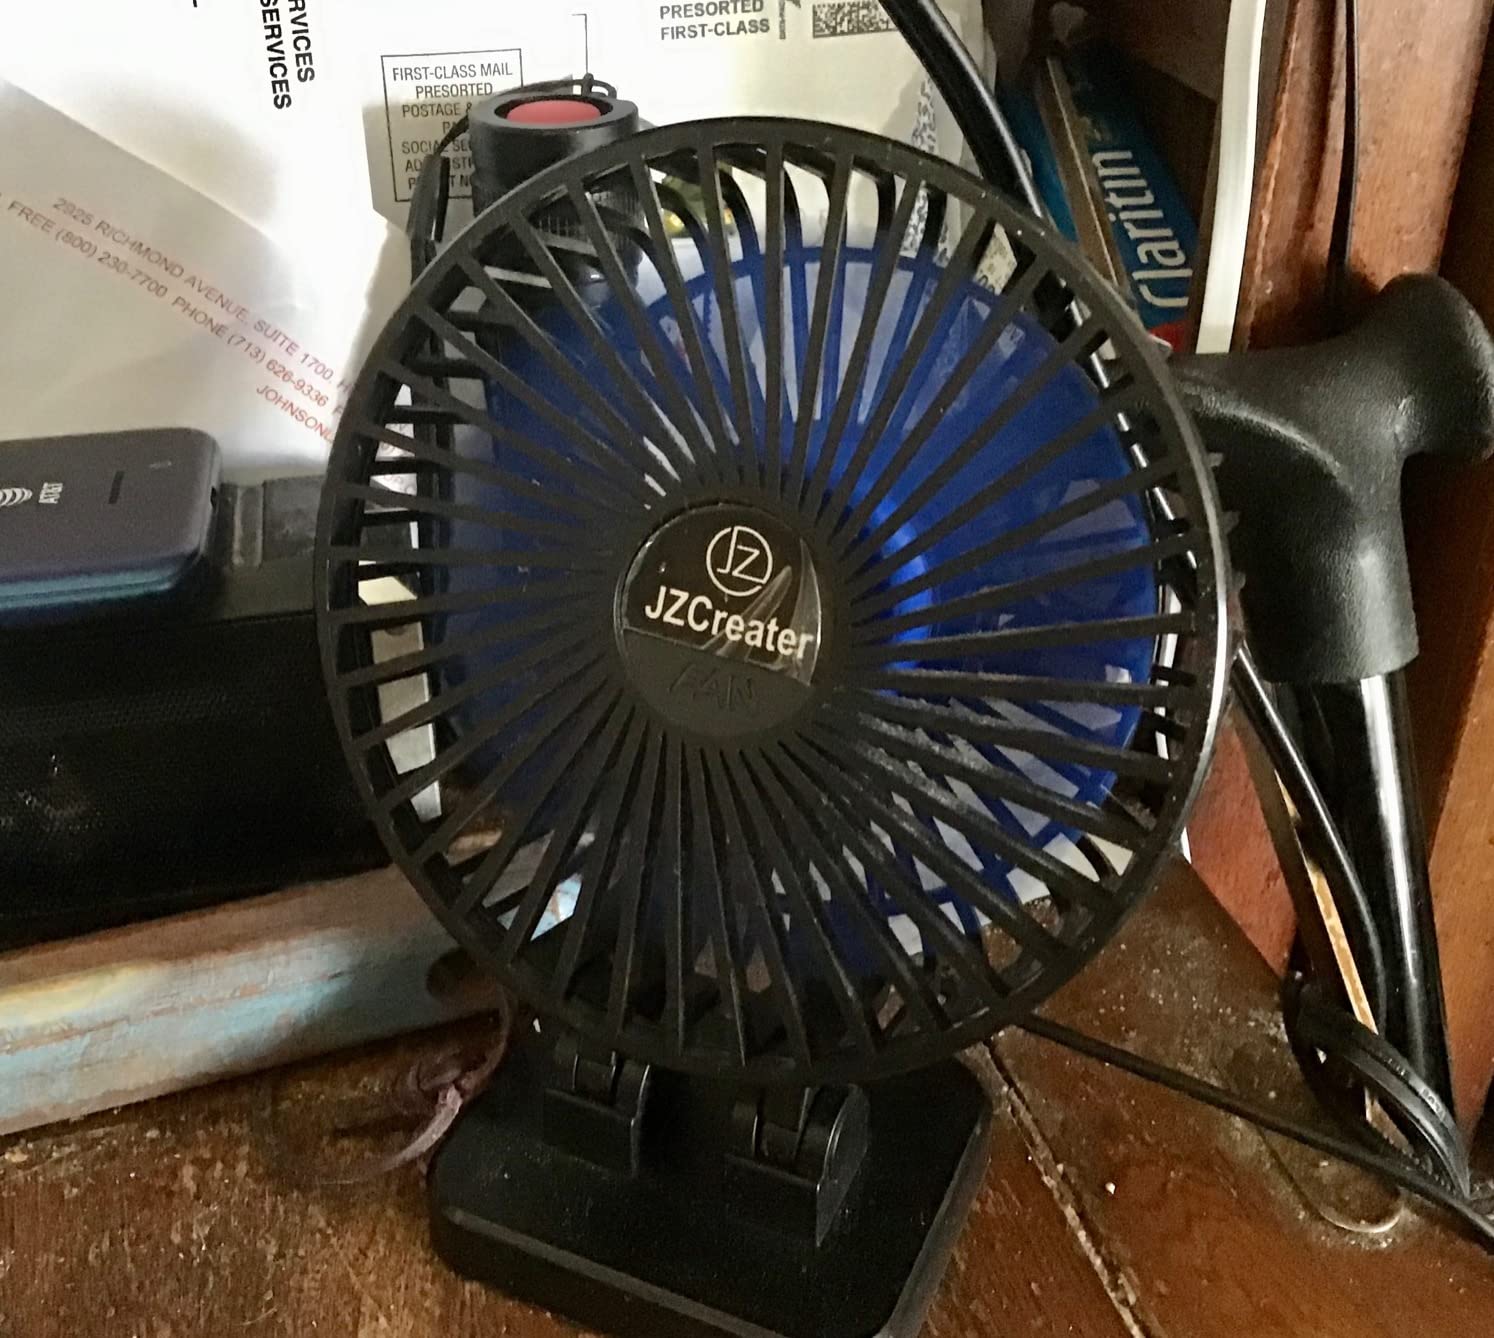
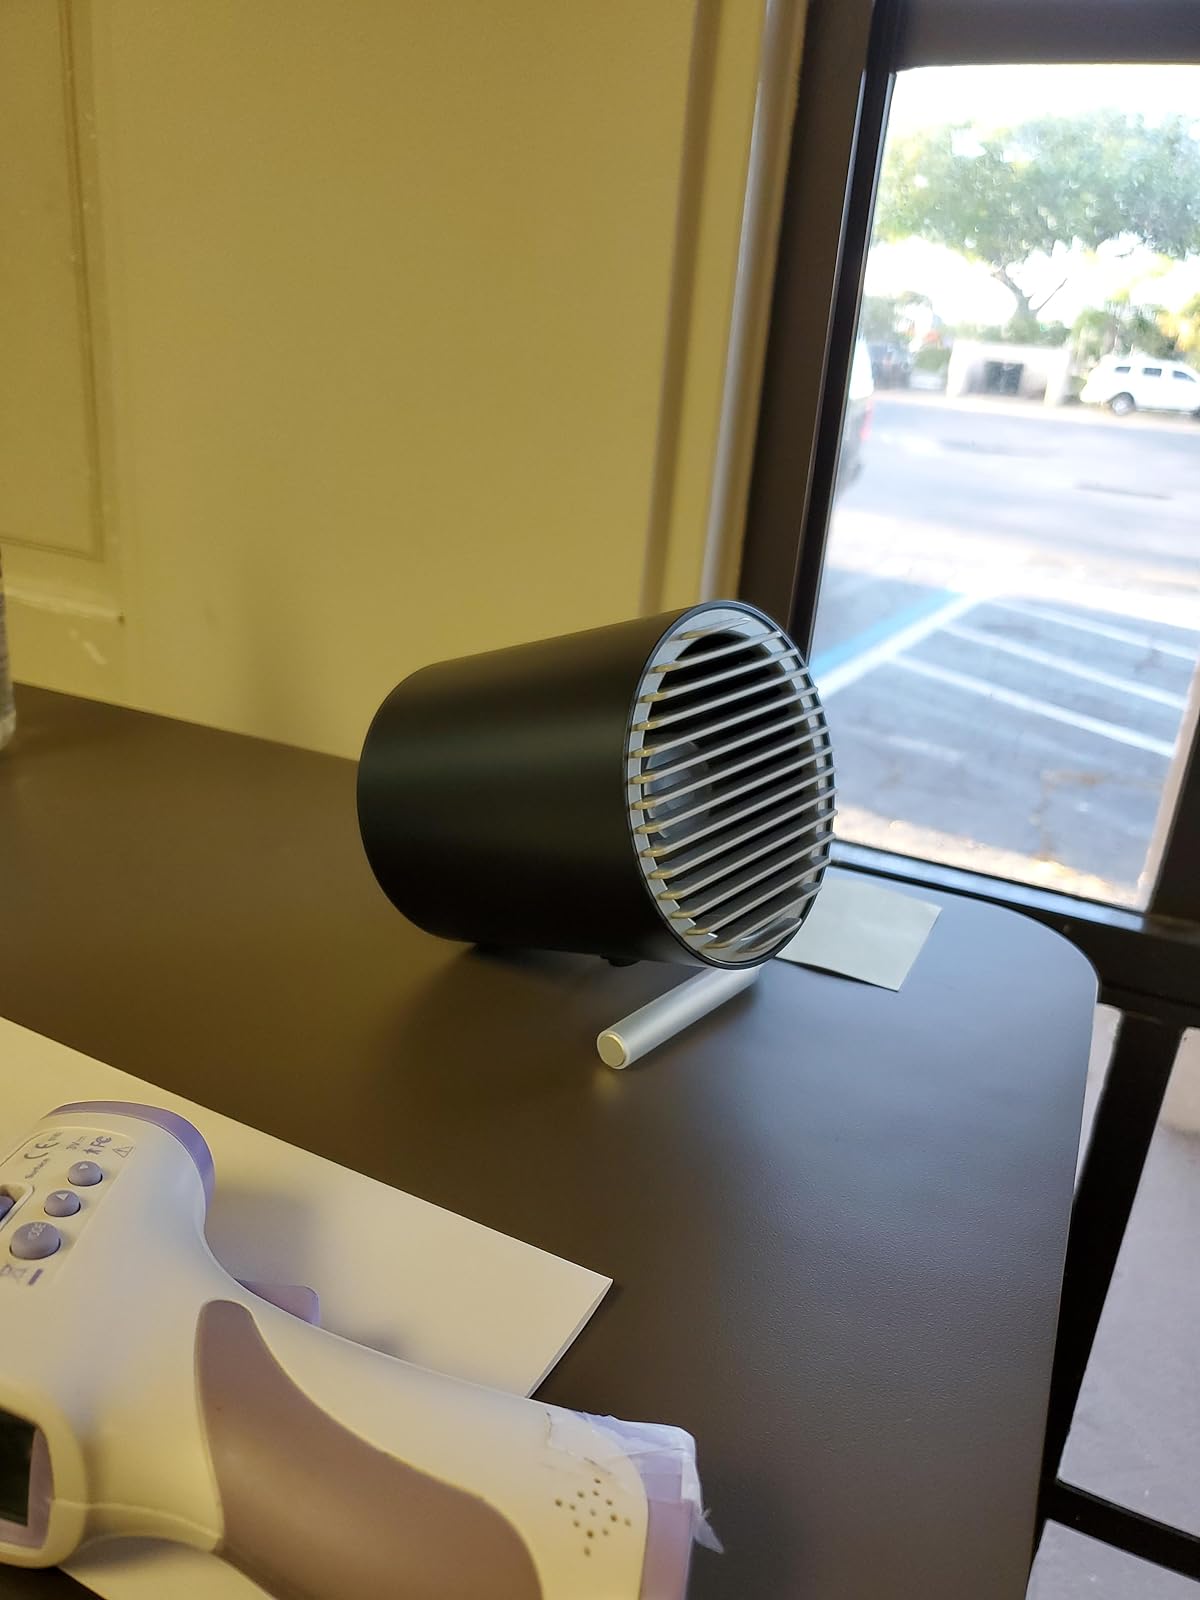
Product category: fan
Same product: no